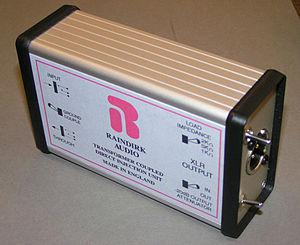
Une boîte de direct est un outil utilisé principalement dans un studio d'enregistrement et en sonorisation. Celui-ci permet d'adapter l'impédance d'une source à l'entrée micro ou l'entrée ligne d'une console. On l'appelle communément DI pour "Direct Injection" ou encore "Direct Input".